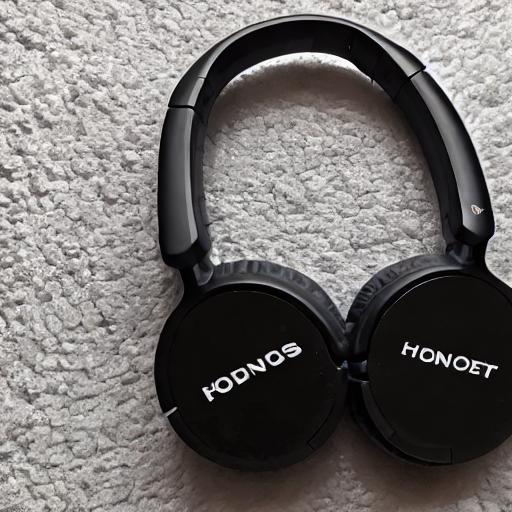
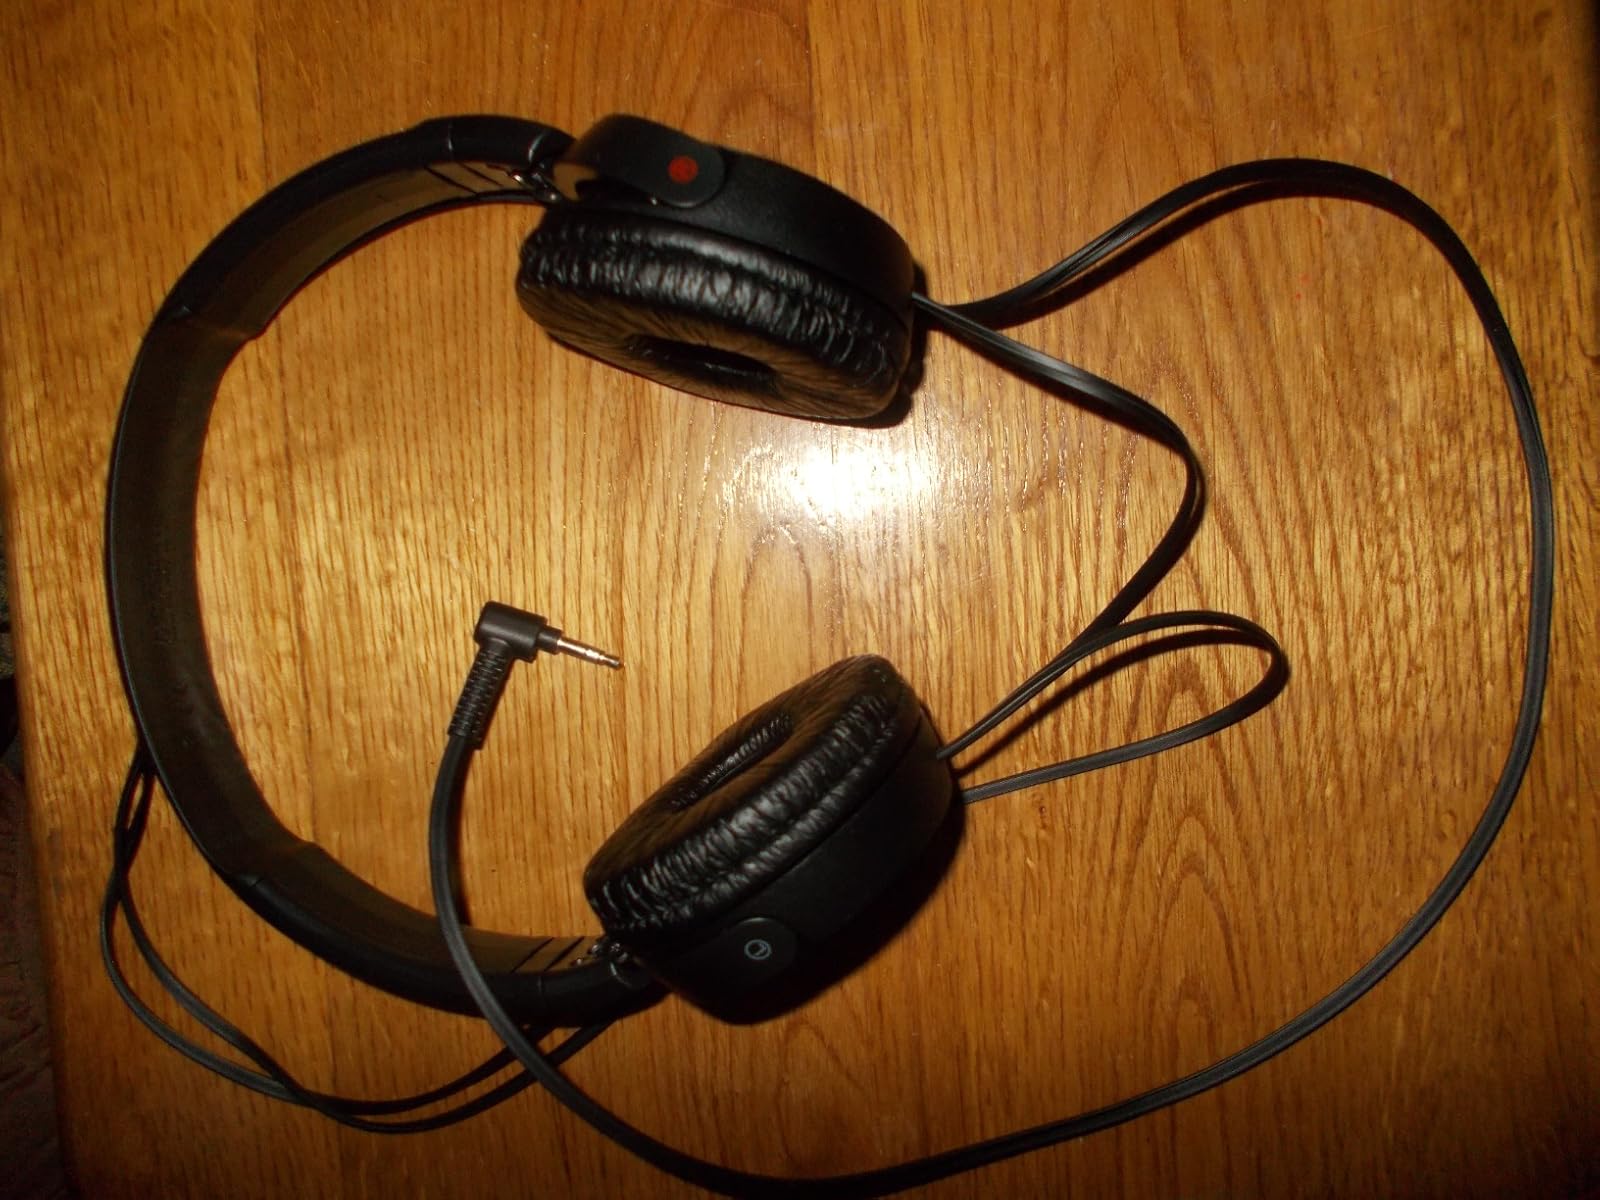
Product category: headphones
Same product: no